Plymouth Voyager

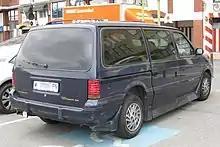
1994 Plymouth Grand Voyager SE rear

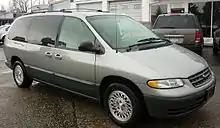
1997 Plymouth Grand Voyager LE

The 1996 Plymouth Voyager was redesigned from the ground up. The previous K-car automobile platform and architecture were replaced with modern components and utilized Chrysler's cab-forward design. The third generation redesign was built on the new Chrysler NS platform and included a driver's-side sliding door, a minivan first.